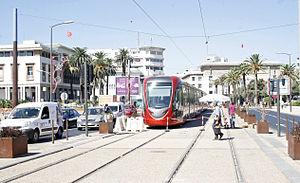
Casablanca est une ville située au centre-ouest du Maroc. Capitale économique du pays et plus grande ville du Maghreb par la population, elle est située sur la côte atlantique, à environ 80 km au sud de Rabat, la capitale administrative.